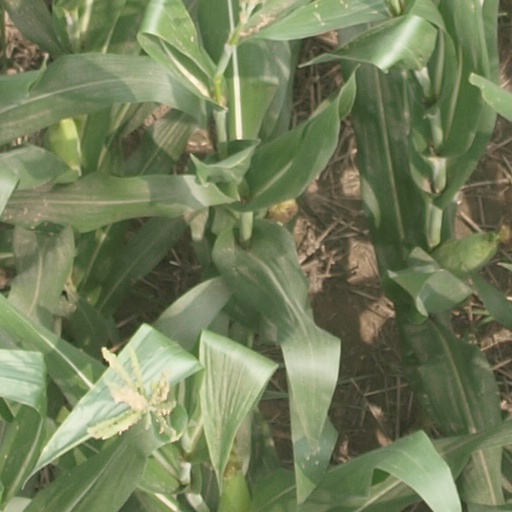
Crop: maize; corn